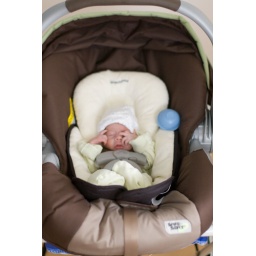
E in her car seat